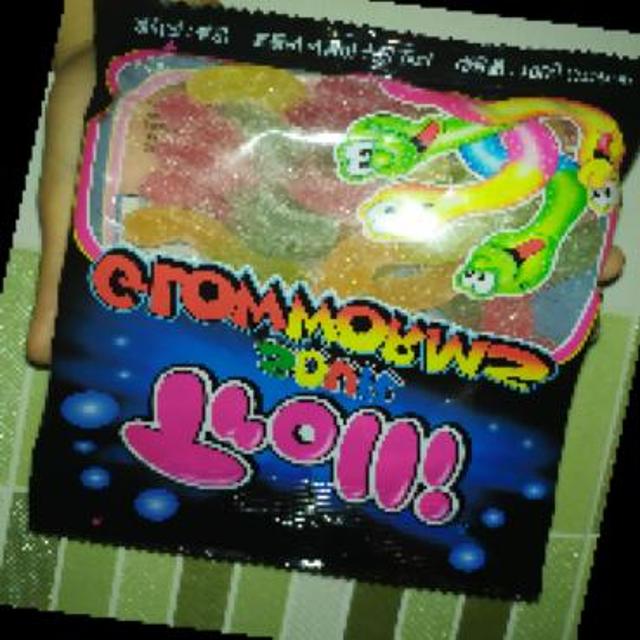
Label: plastics